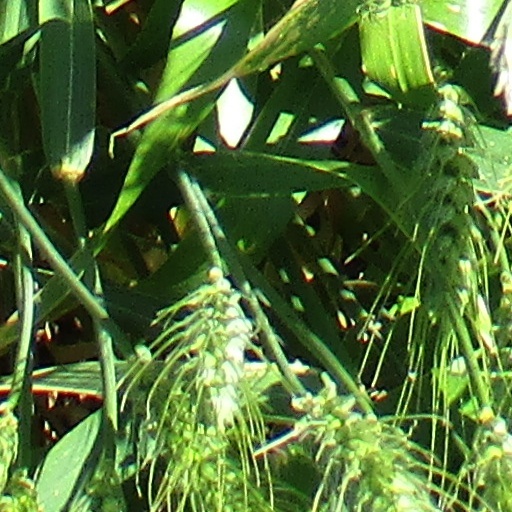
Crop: wheat